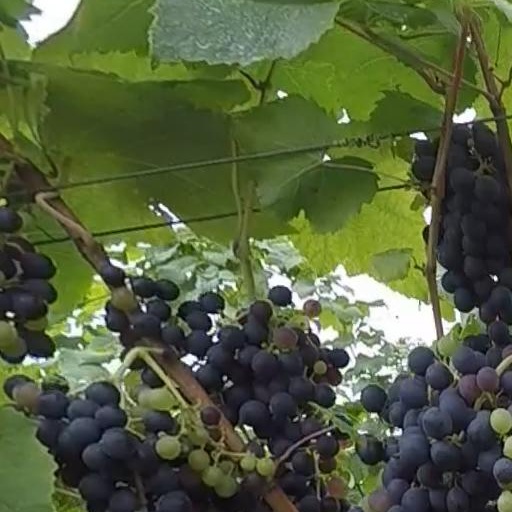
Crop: grape